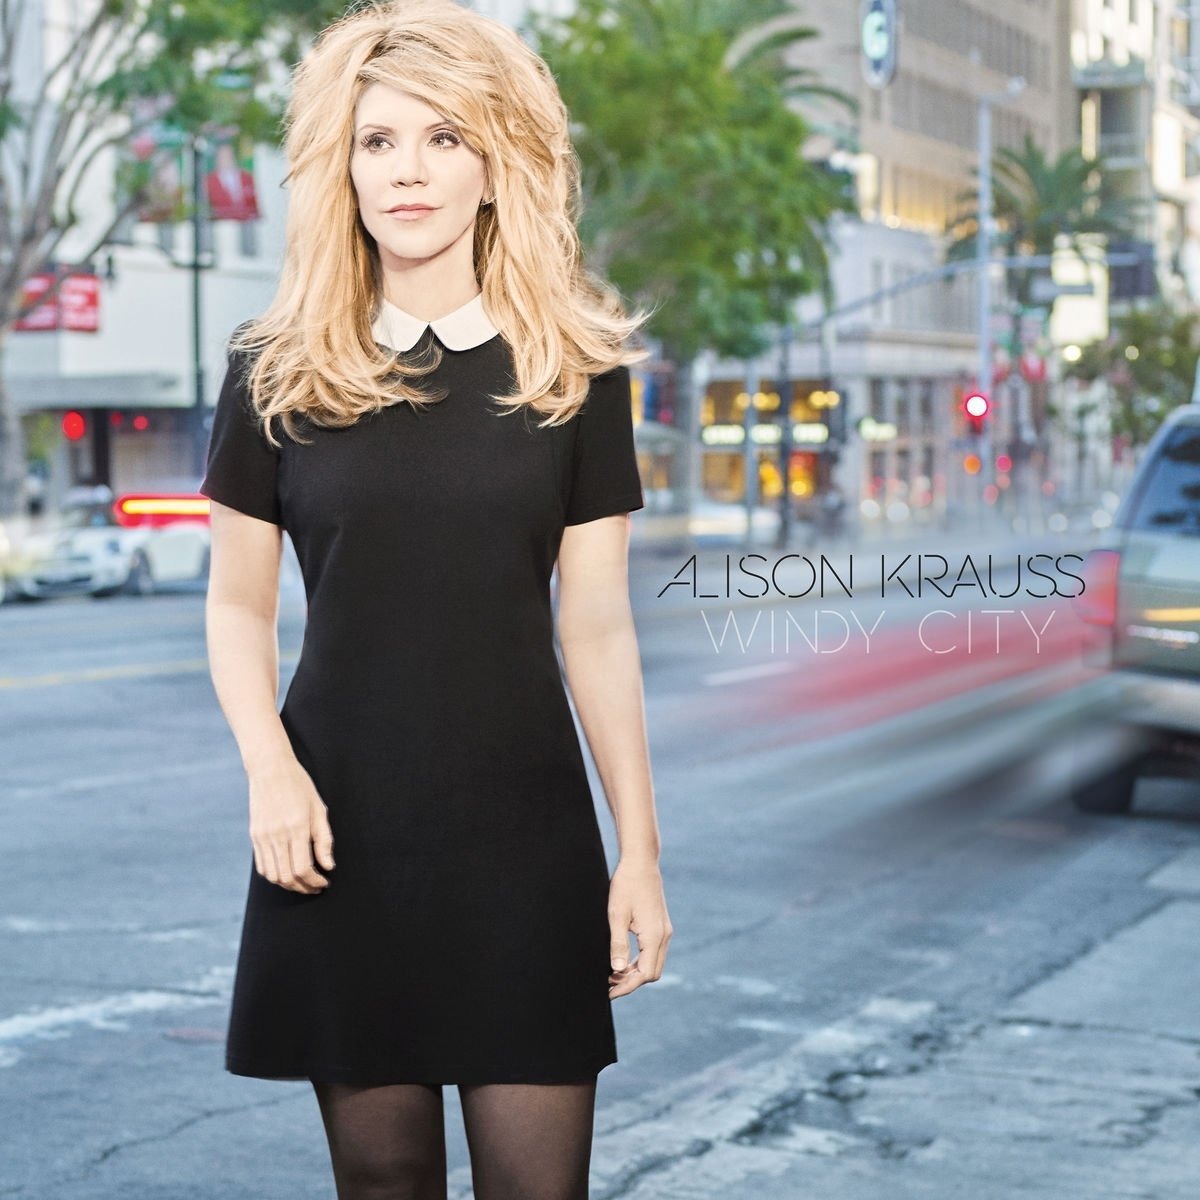
Item Name: Windy City
Bullet Point: Shrink-wrapped
Value: 1.0
Unit: Count

Price: 9.715